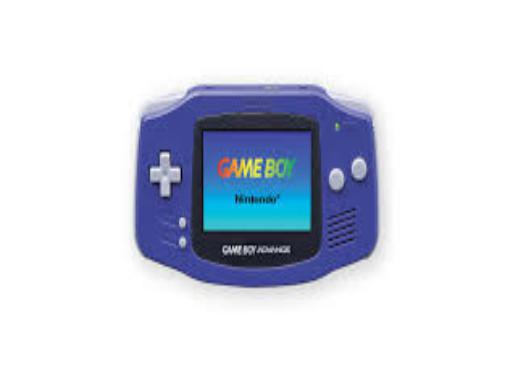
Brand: game boy
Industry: Electronic